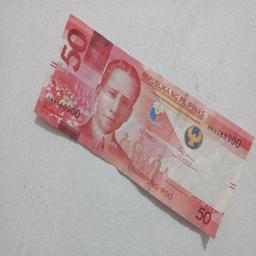
Label: 50_Front